Ralph H. Cameron

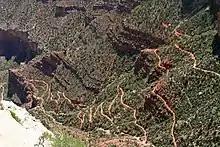
Bright Angel trail

Recognizing the Grand Canyon's potential for tourism, Cameron and his brother built a hotel at the head of the Bright Angel Trail and began charging a toll for use of the trail. The trail, which probably began as a game trail, had been improved by Berry, Niel Cameron, and others (the level of Ralph Cameron's involvement is unclear). Berry filed paperwork to establish it as a private toll road in February 1891. The trail saw little traffic and fell into disrepair by 1897. In either 1901 or 1902, Cameron obtained Berry's rights to the trail. Cameron received a five-year extension to the original ten year right to collect tolls, extending his franchise on the trail til 1906. He also began filing strategically placed mining claims, owning 39 such claims by 1907. Among the claims were the Wizard, which was located at the point where the trail reached the Colorado River, the Alder and Willow mill sites which controlled Indian Garden along with a nearby spring, the Magician claim which contained the trail's most demanding section, the Devil's Corkscrew, and Gold Eagle and Cape Horn claims at the top of the South Rim and containing Cameron's hotel along with the trail head.